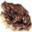
Label: frog